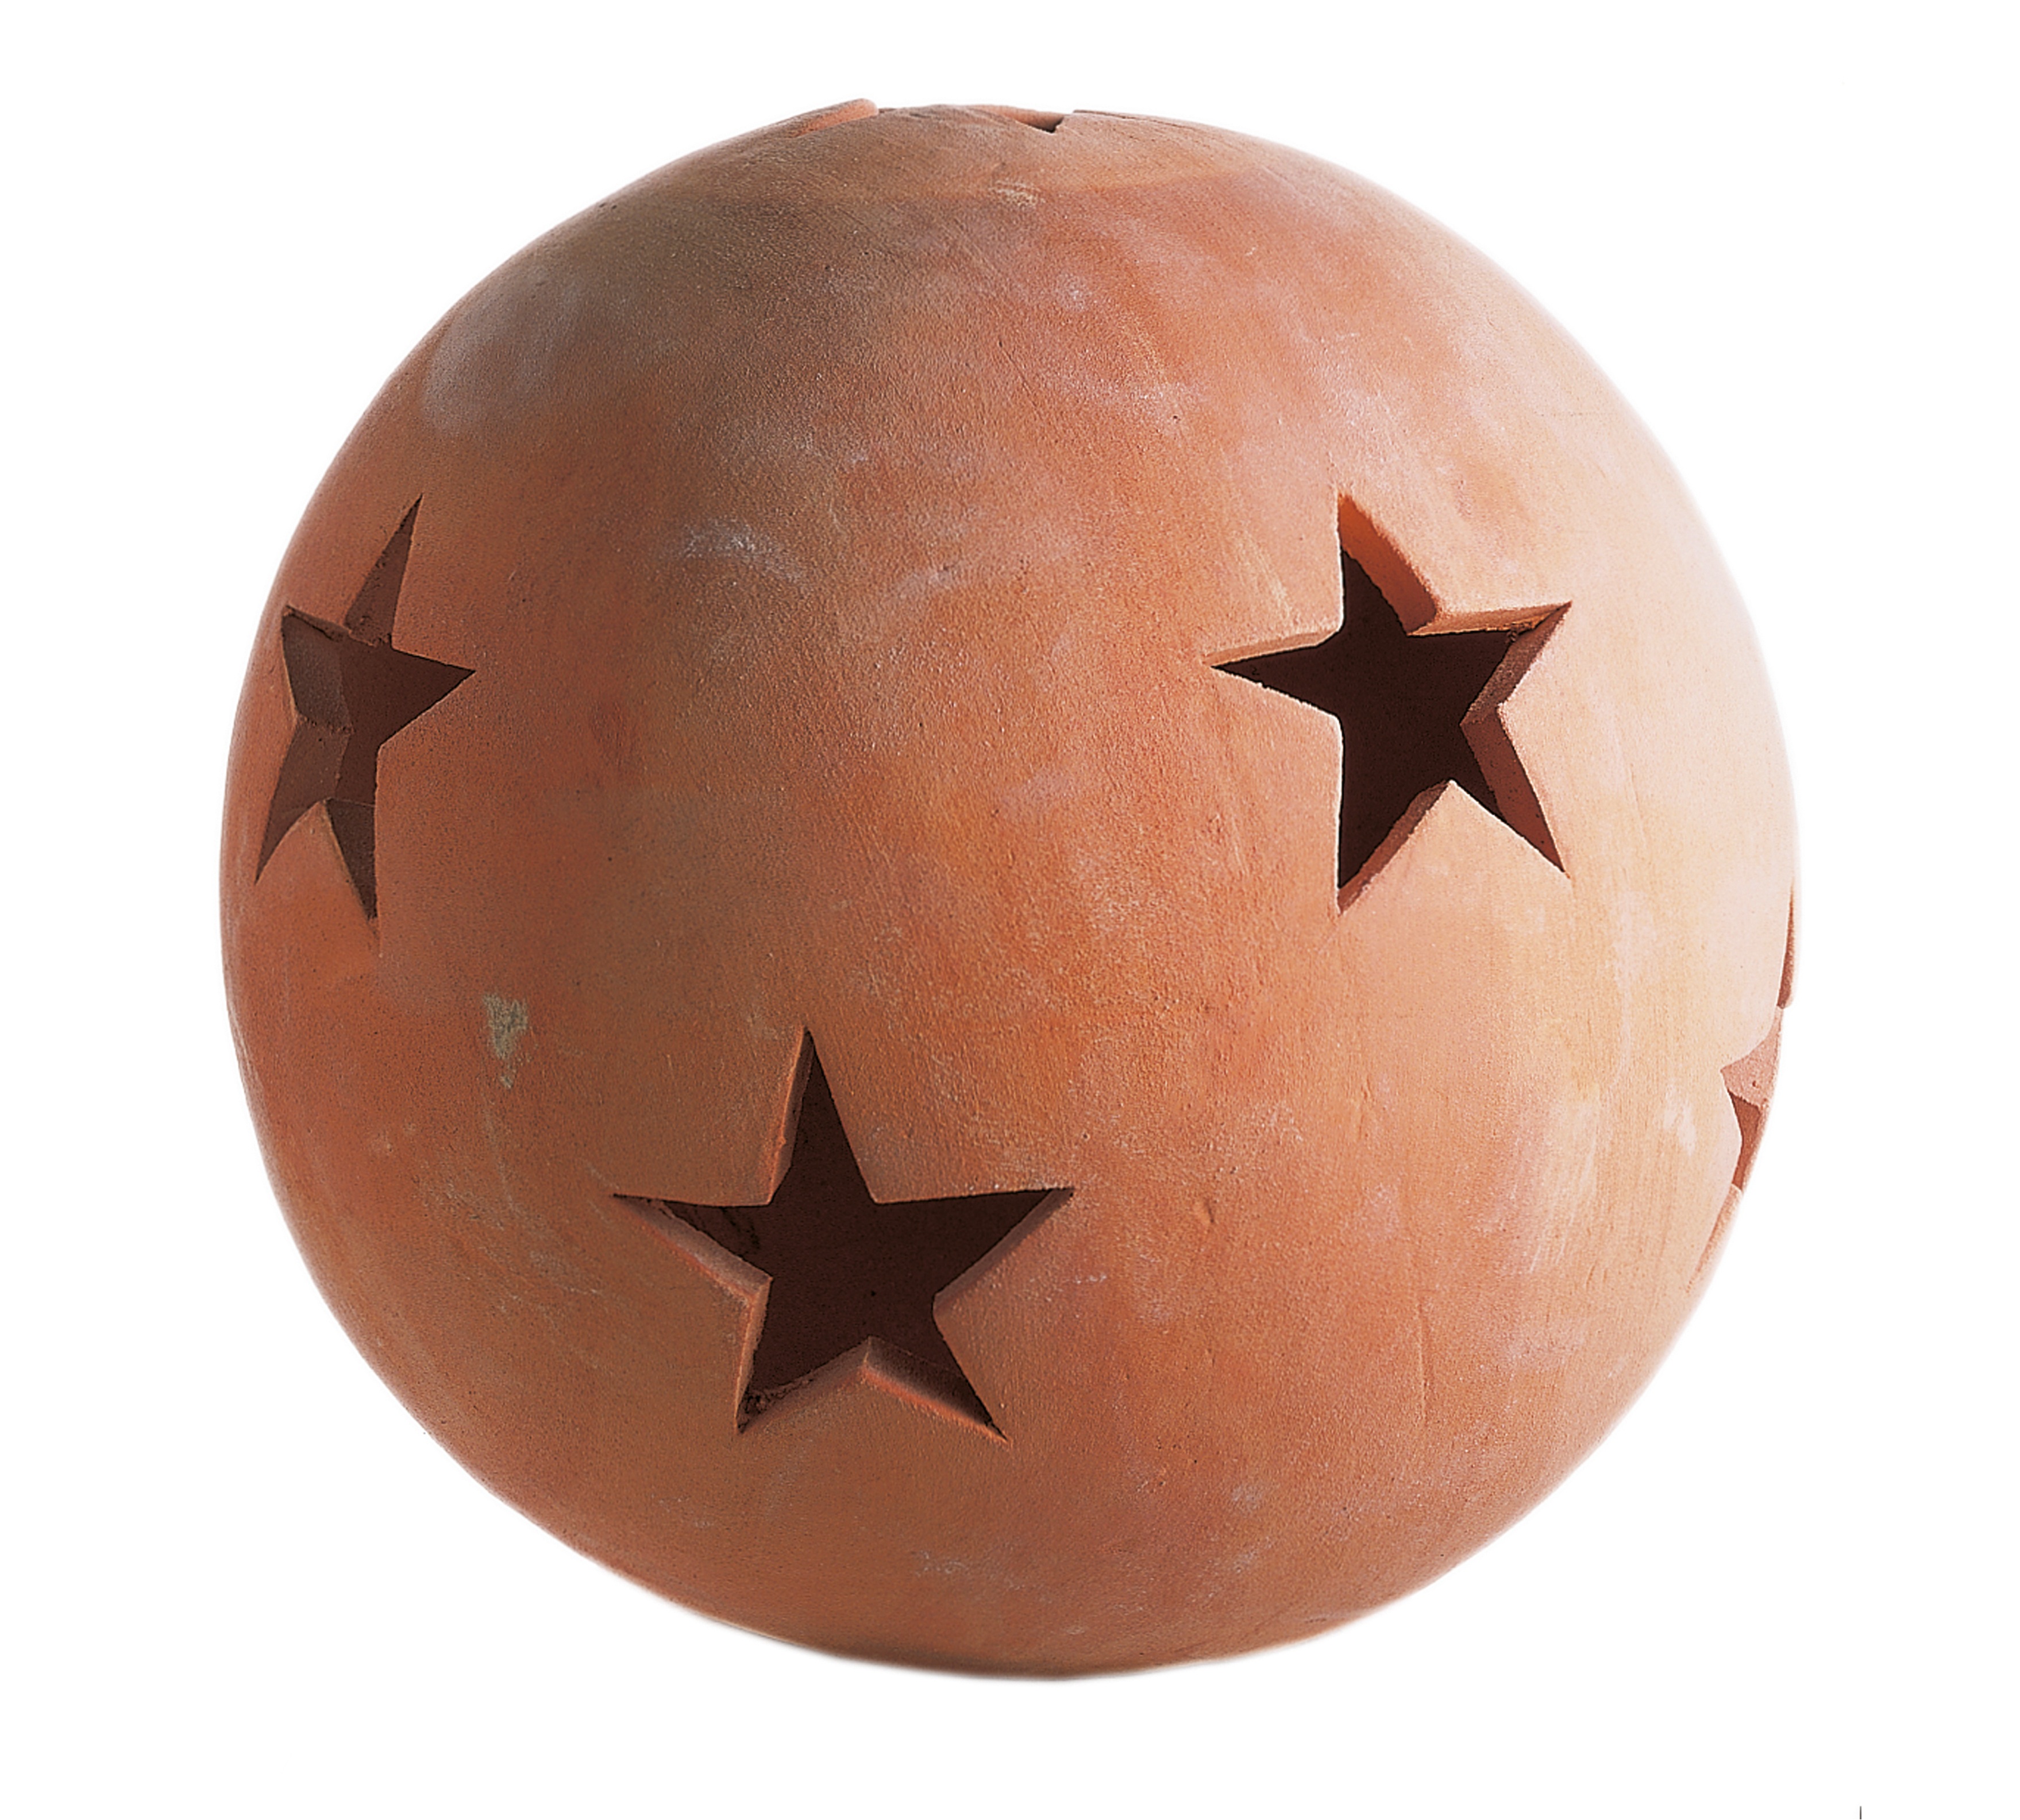
star, food, produce, pottery, lighting, terracotta, egg, ball, sphere, shape, reddish, solid ball of clay, ceramic products, fired clay, unglazed, impruneta